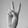
ASL letter: V